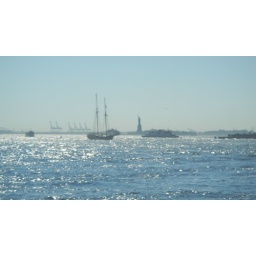
I really like this shot of a sail boat with the Statue of Liberty in the background.